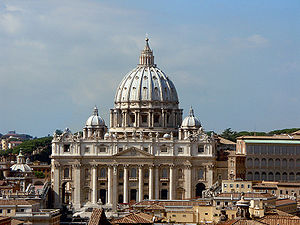
Italiensk renæssance / Kultur / Arkitektur
Peterskirken, fuldført i 1590, tegnet af Michelangelo, arkitekt, kunstmaler og poet.
Den italienske renæssance betegner den tidligste fase af Renæssancen, som var overgangsperioden mellem Middelalderen og Tidlig moderne tid. Termen renæssance er i sin essens et moderne begreb, som blev skabt i det 19. århundrede indenfor kunsthistorien, især Jacob Burckhardt. Selvom oprindelsen til denne bevægelse normalt dateres til årene lige efter 1300 var det italienske samfund og kultur stadig præget af strukturer som normalt karakteriseres som middelalderlige, og denne udvikling var stadig begrænset til en litterær elite. De store samfundsomvæltninger der fulgte renæssancebevægelsen satte først ind i de følgende århundreder. Ordet renæssance betyder “genfødsel”, og denne æra er mest kendtfor en fornyet interesse for den antikke fortid efter en periode, som nogle af renæssancehumanisterne selv betegnede som den mørke middelalder.